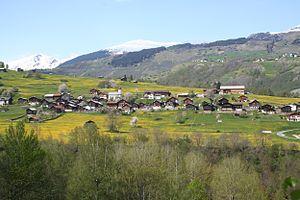
Suraua est une localité et une ancienne commune suisse du canton des Grisons, située dans la région de Surselva.